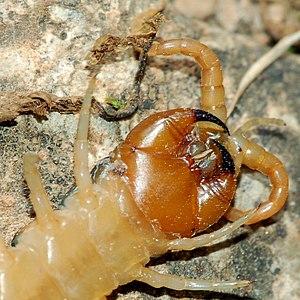
Chilopode Scolopendra cingulata - Tête (ventral). Frouzet, Languedoc-Roussillon, France Svenska: Undersida av huvudet på mångfotingen Scolopendra cingulata, med käkar. Frouzet, Languedoc-Roussillon, Frankrike
La Scolopendre méditerranéenne est un Myriapode, de la famille des Scolopendridae, du genre Scolopendra.